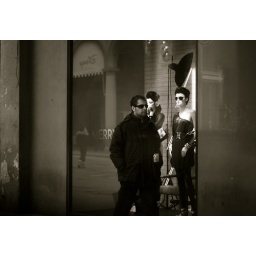
a bus driver is passing by a shop window in the centre of bologna